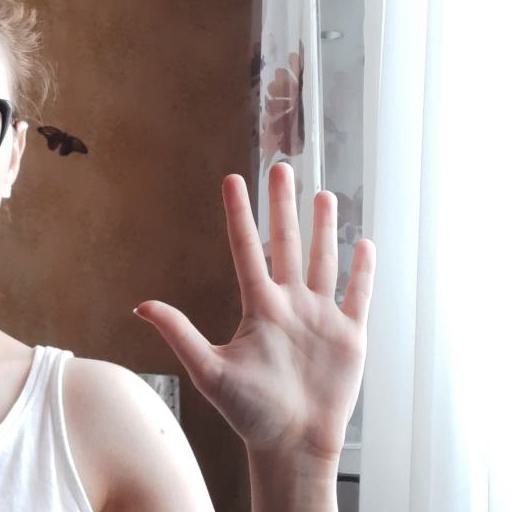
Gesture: palm